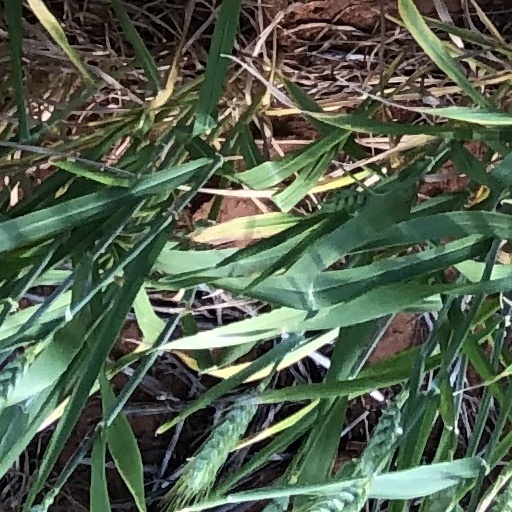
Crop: wheat